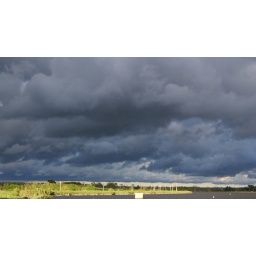
Well, I just love the way the trees and grass look against a dark sky. I love the way that the greens just come alive.